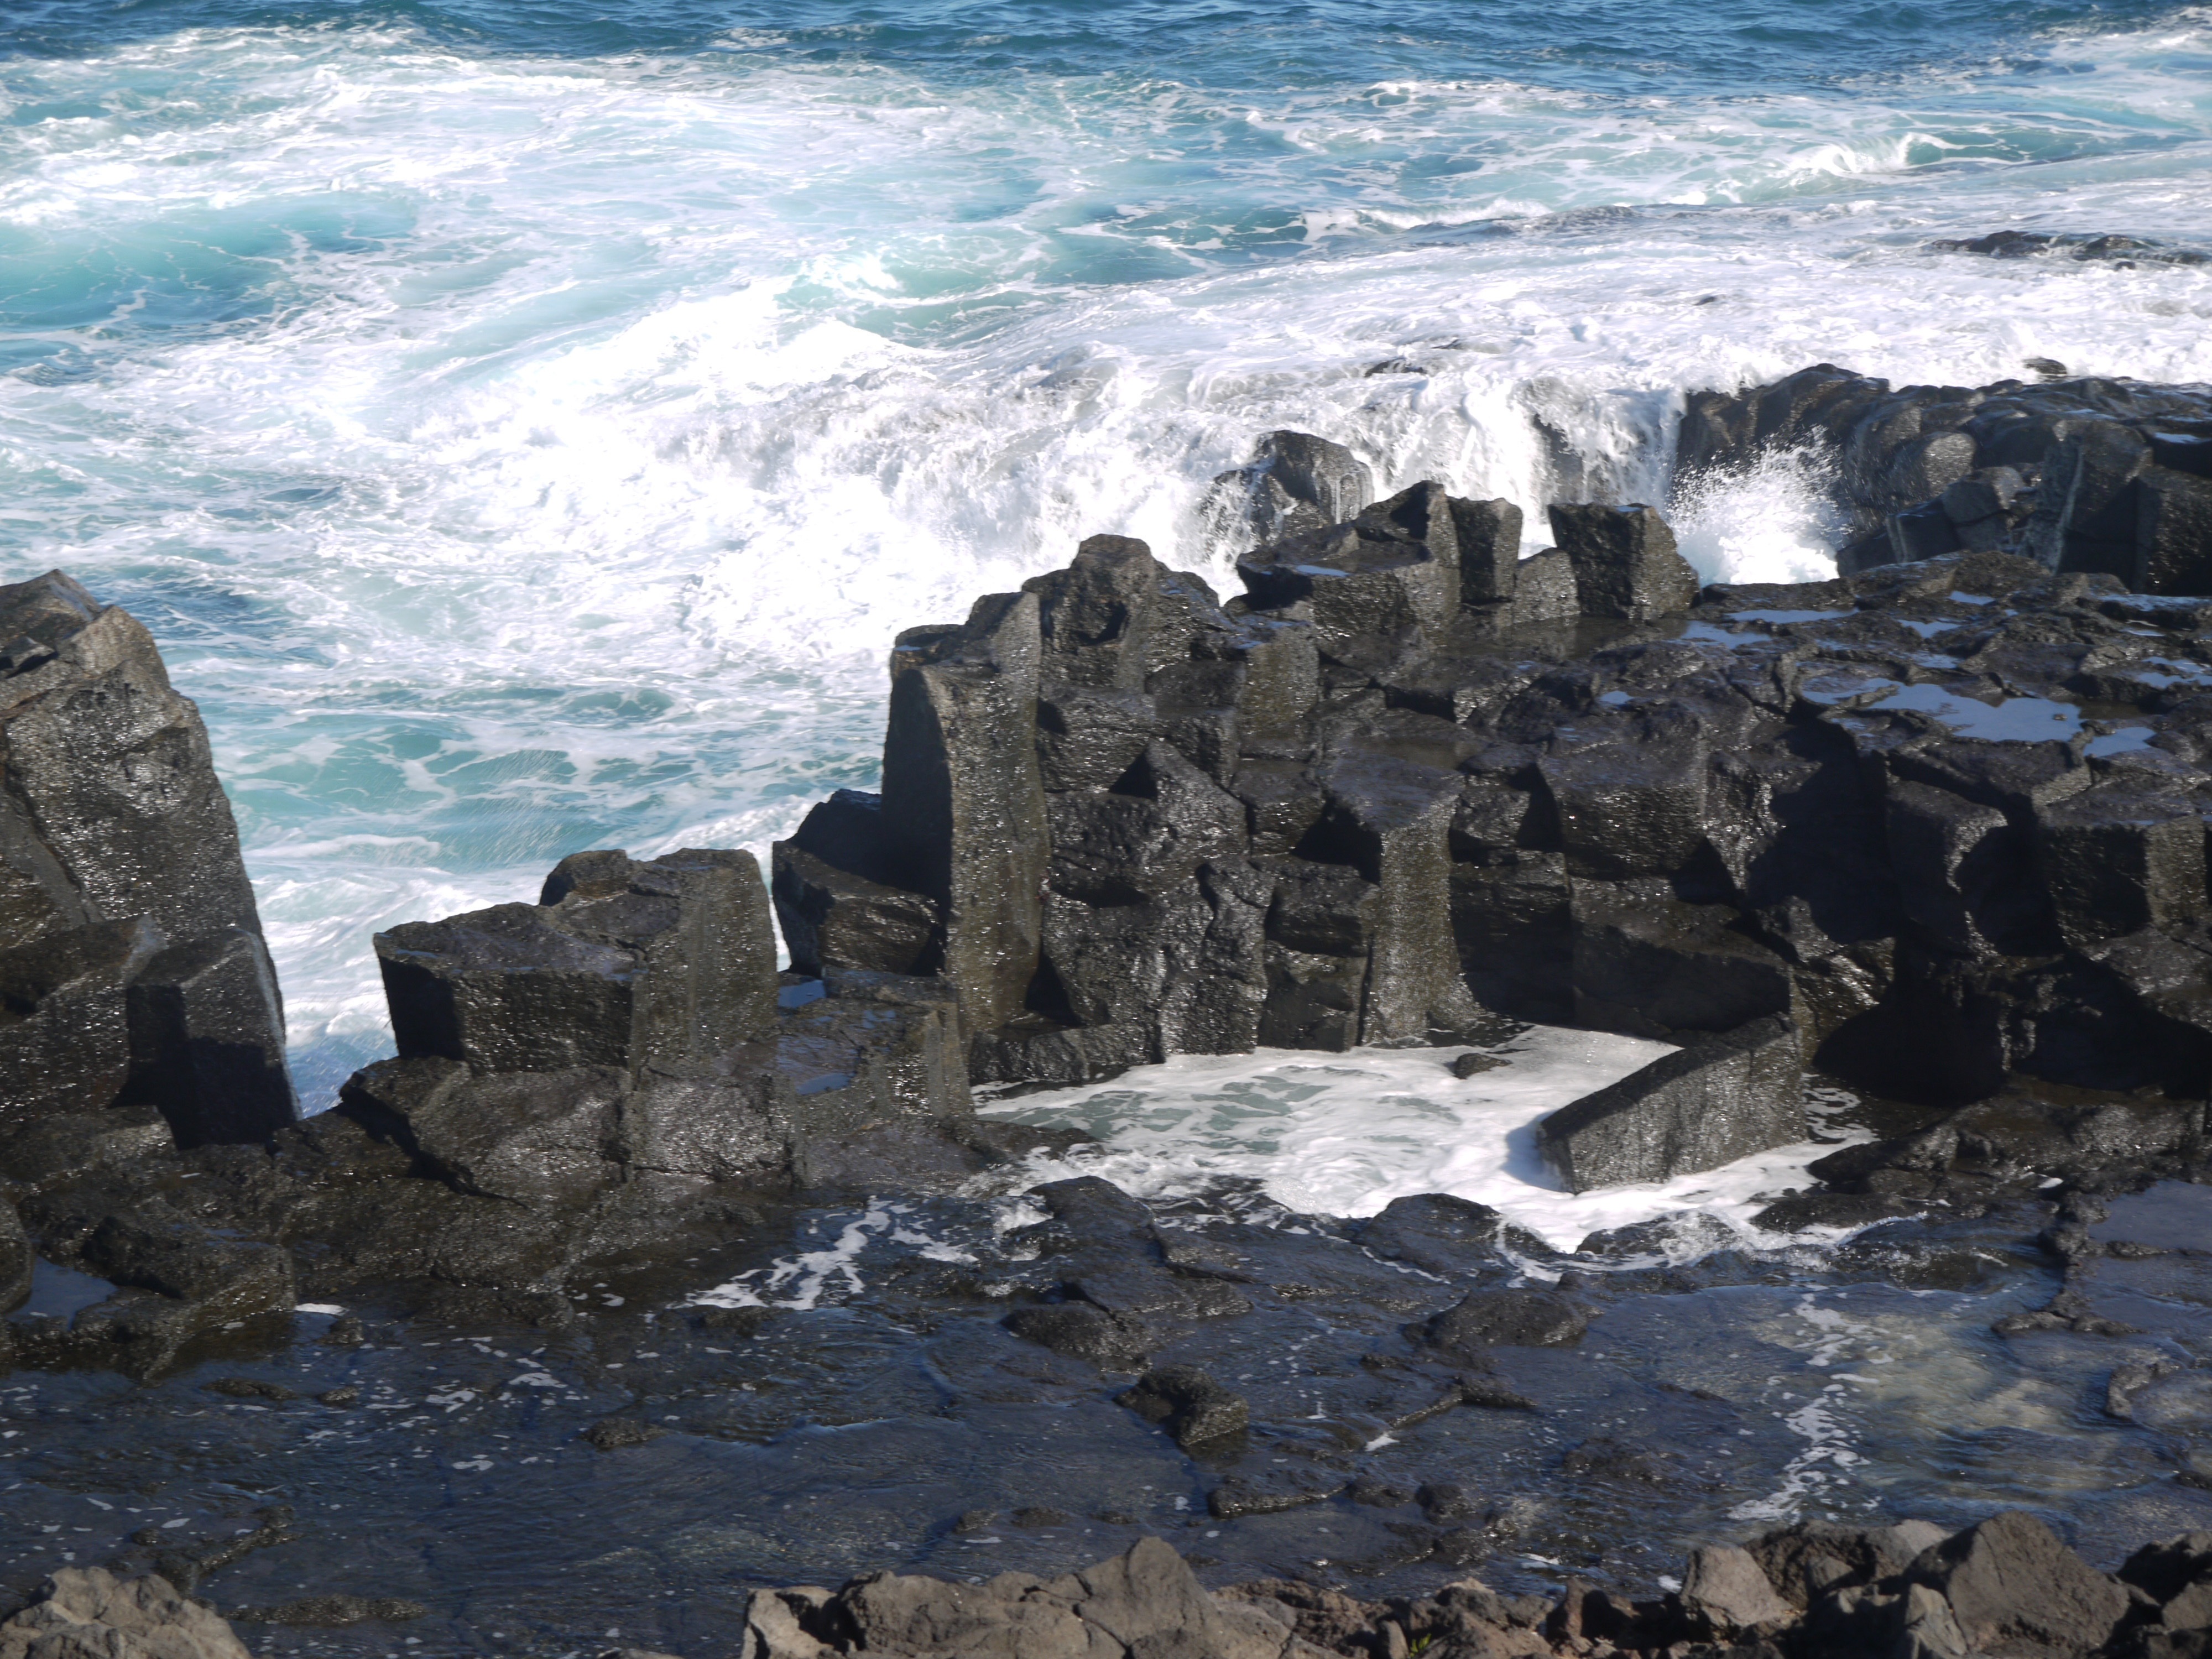
sea, coast, nature, rock, ocean, shore, wave, formation, cliff, ice, surf, spray, bay, blue, rocky, stack, terrain, material, upright, north, geology, tenerife, atlantic, submerged, border, cape, basalt, defense, swell, force of nature, natural arch, violent, lava rock, steadfast, ocean surf, powerless, wind wave